Charles Philipon

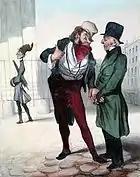
Robert Macaire business agent

At the end of his trial before the Assize Court, Philipon was convicted of " contempt of the king's person ." Arrested Jan. 12, 1832, he had to serve six months in prison and pay a fine of 2,000 francs, to which were added seven months related to other grounds of conviction. He was transferred to the prison Sainte- Pelagie, and home health Dr. Pinel, where the regime is more favorable.